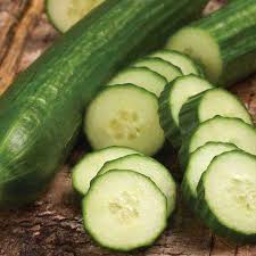
Label: cucumber